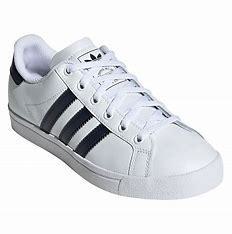
Brand: Adidas
Model: Coast Star